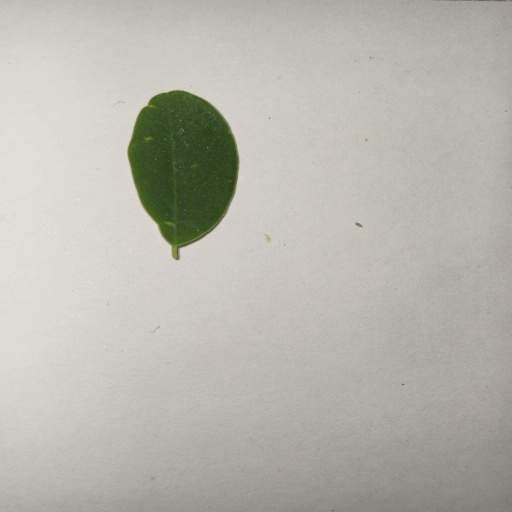
Species: Sojina
Leaf condition: Healthy Leaf